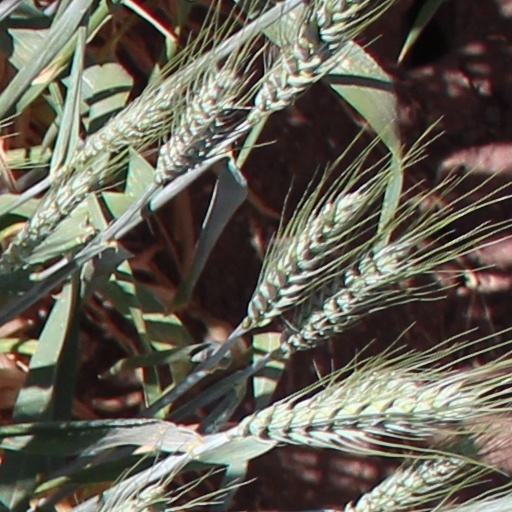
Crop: wheat